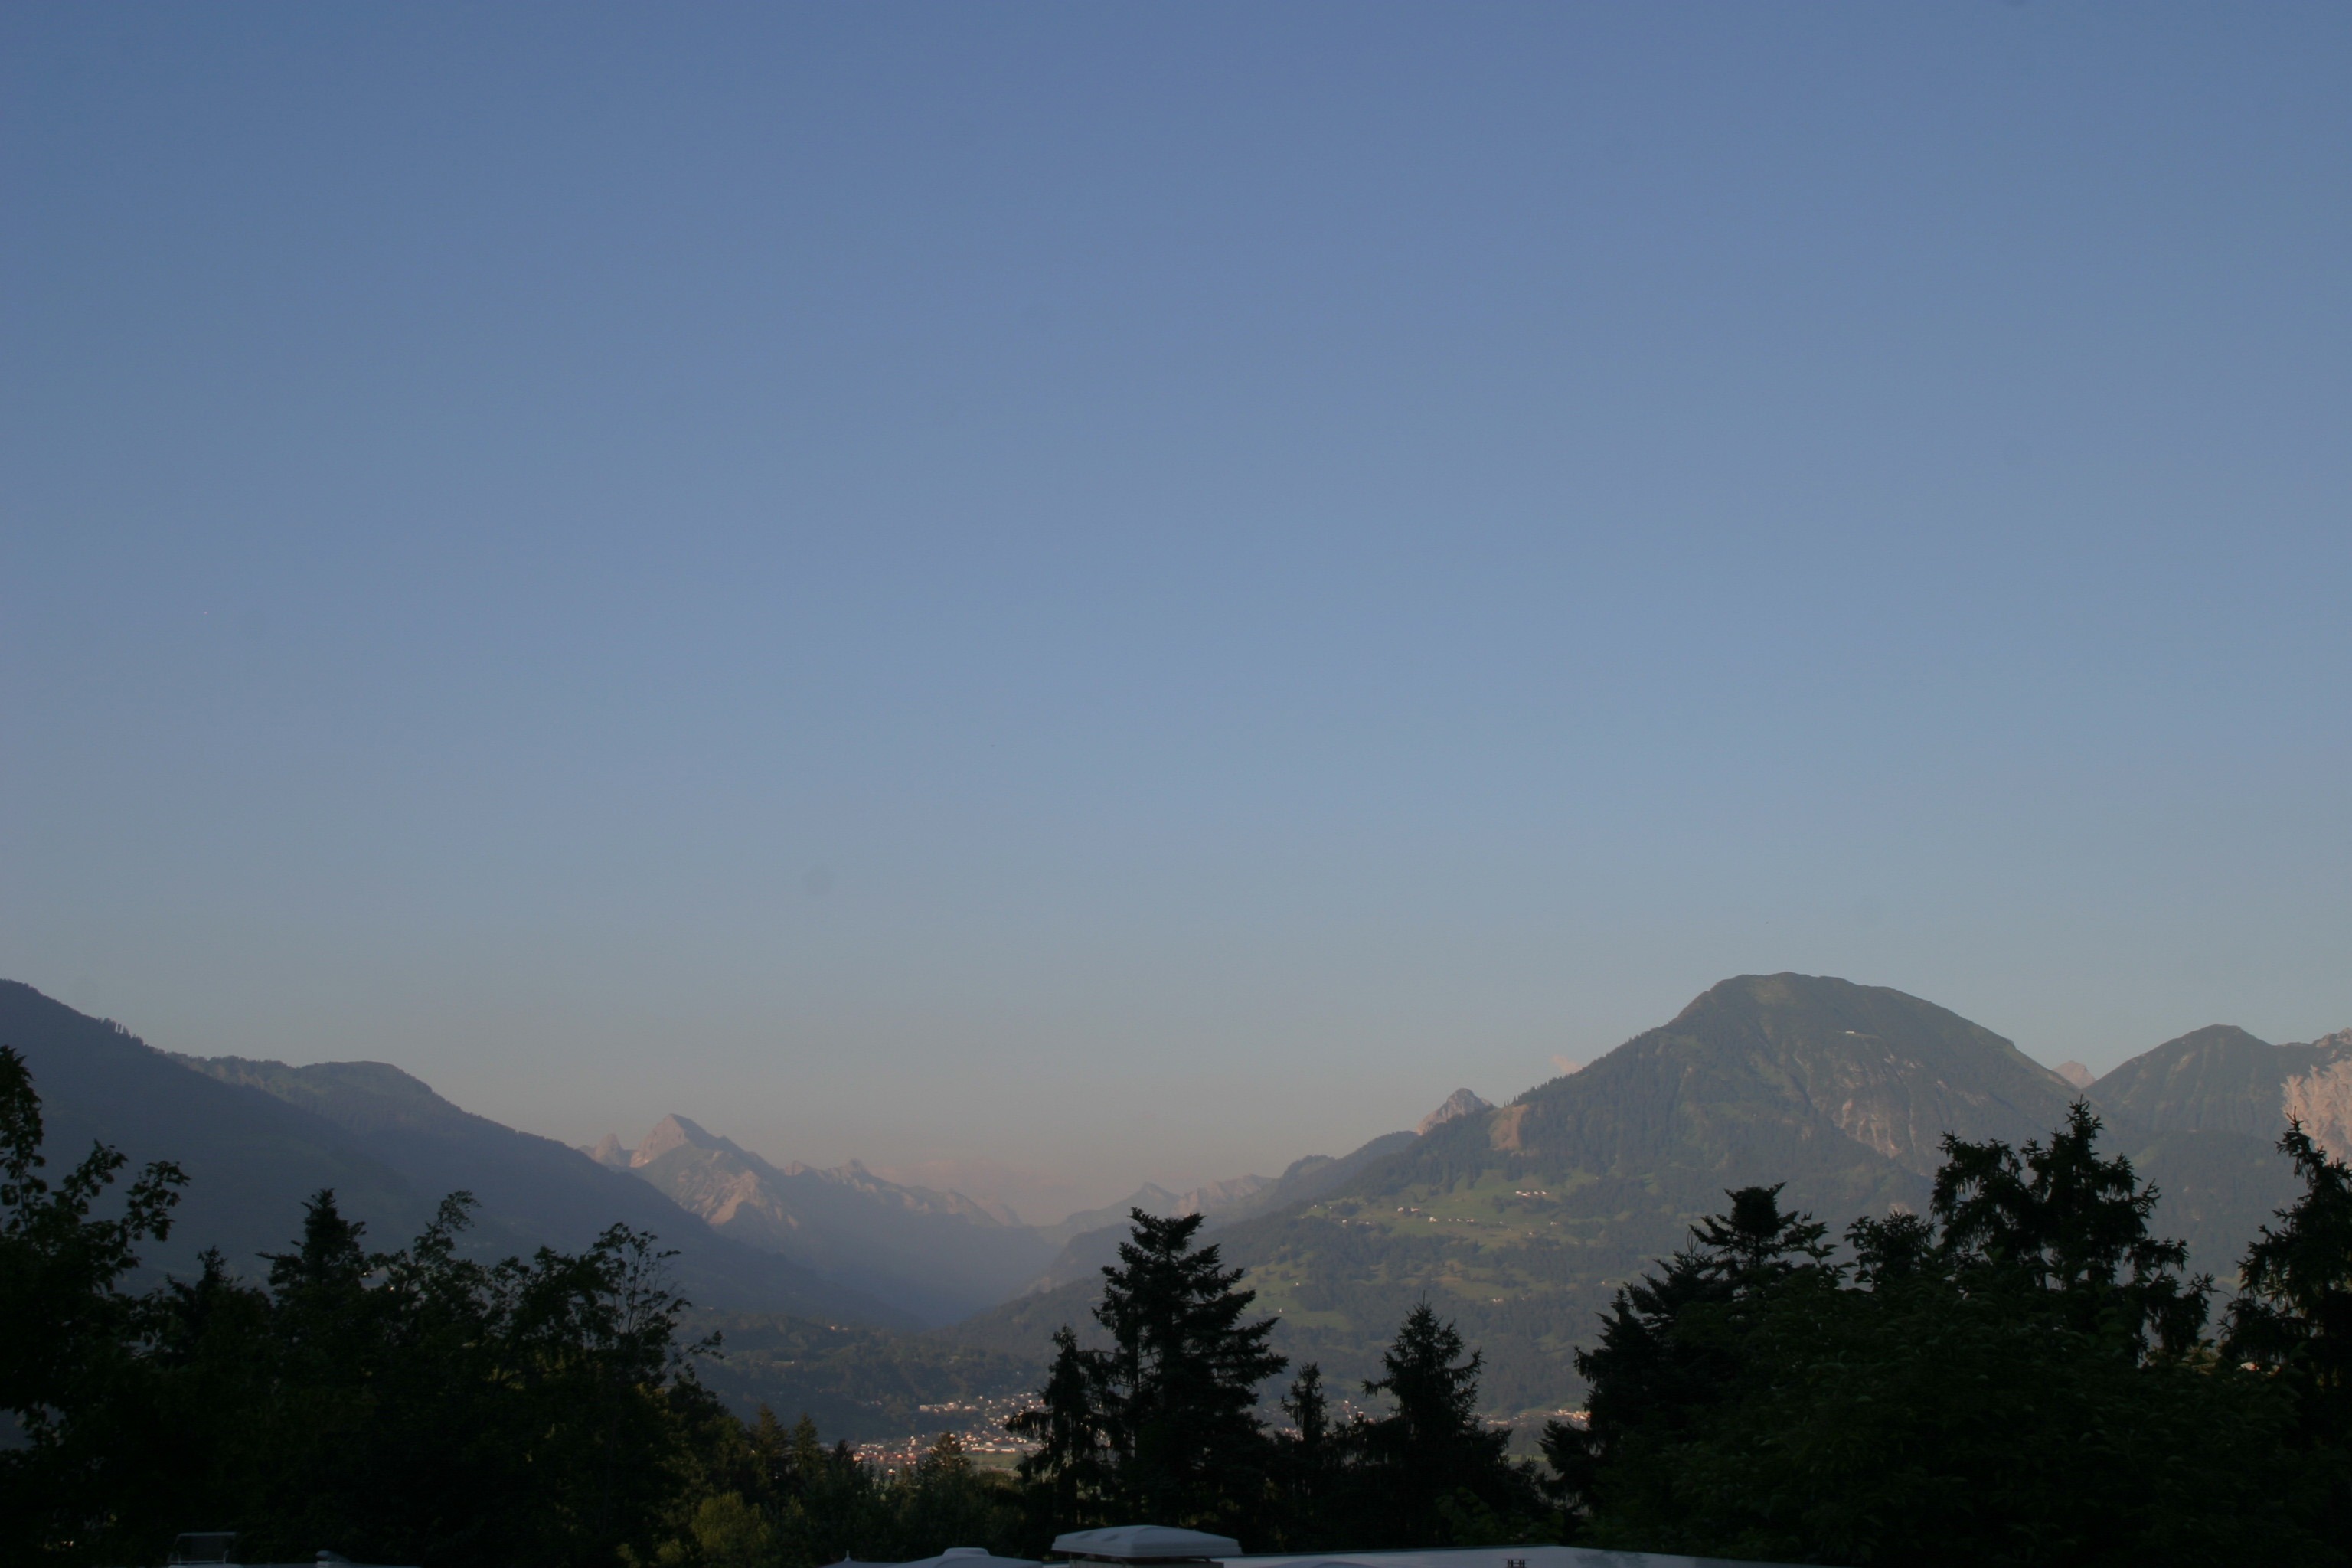
nature, wilderness, mountain, sky, morning, hill, lake, valley, mountain range, blue, ridge, summit, austria, road trip, mountains, alps, plateau, mood, ecosystem, landform, voralberg, geographical feature, atmospheric phenomenon, mountainous landforms, gamperdona valley